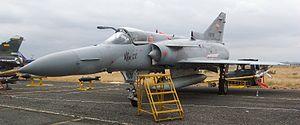
La Fuerza Aérea Equatoriana est le principal élément aérien des forces armées équatoriennes, bien que l’armée équatorienne dispose d'une aviation légère autonome depuis 1954 et qu’une aviation navale ait été créée en 1967.
L'IAI Kfir est un avion militaire de type chasseur-bombardier tout temps, conçu au début des années 1970. Il est conçu sur la base du Dassault Mirage 5 français. Il est équipé d'une version de construction israélienne du réacteur General Electric J79 et d'une avionique de conception israélienne. Cet avion est l'une des rares productions aéronautiques israéliennes réalisées après 1968 et avant l'abandon du projet Lavi, sous la pression des États-Unis en 1987.